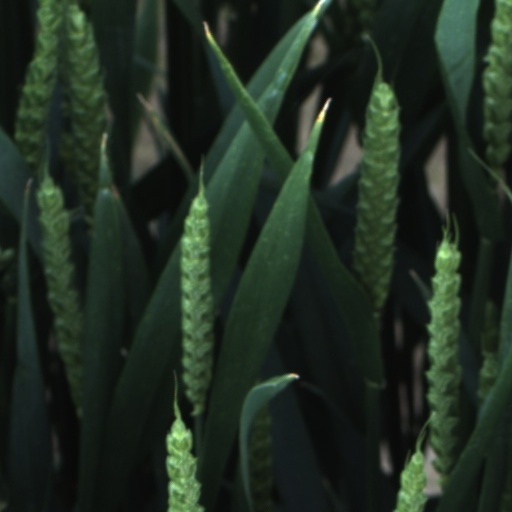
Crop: wheat